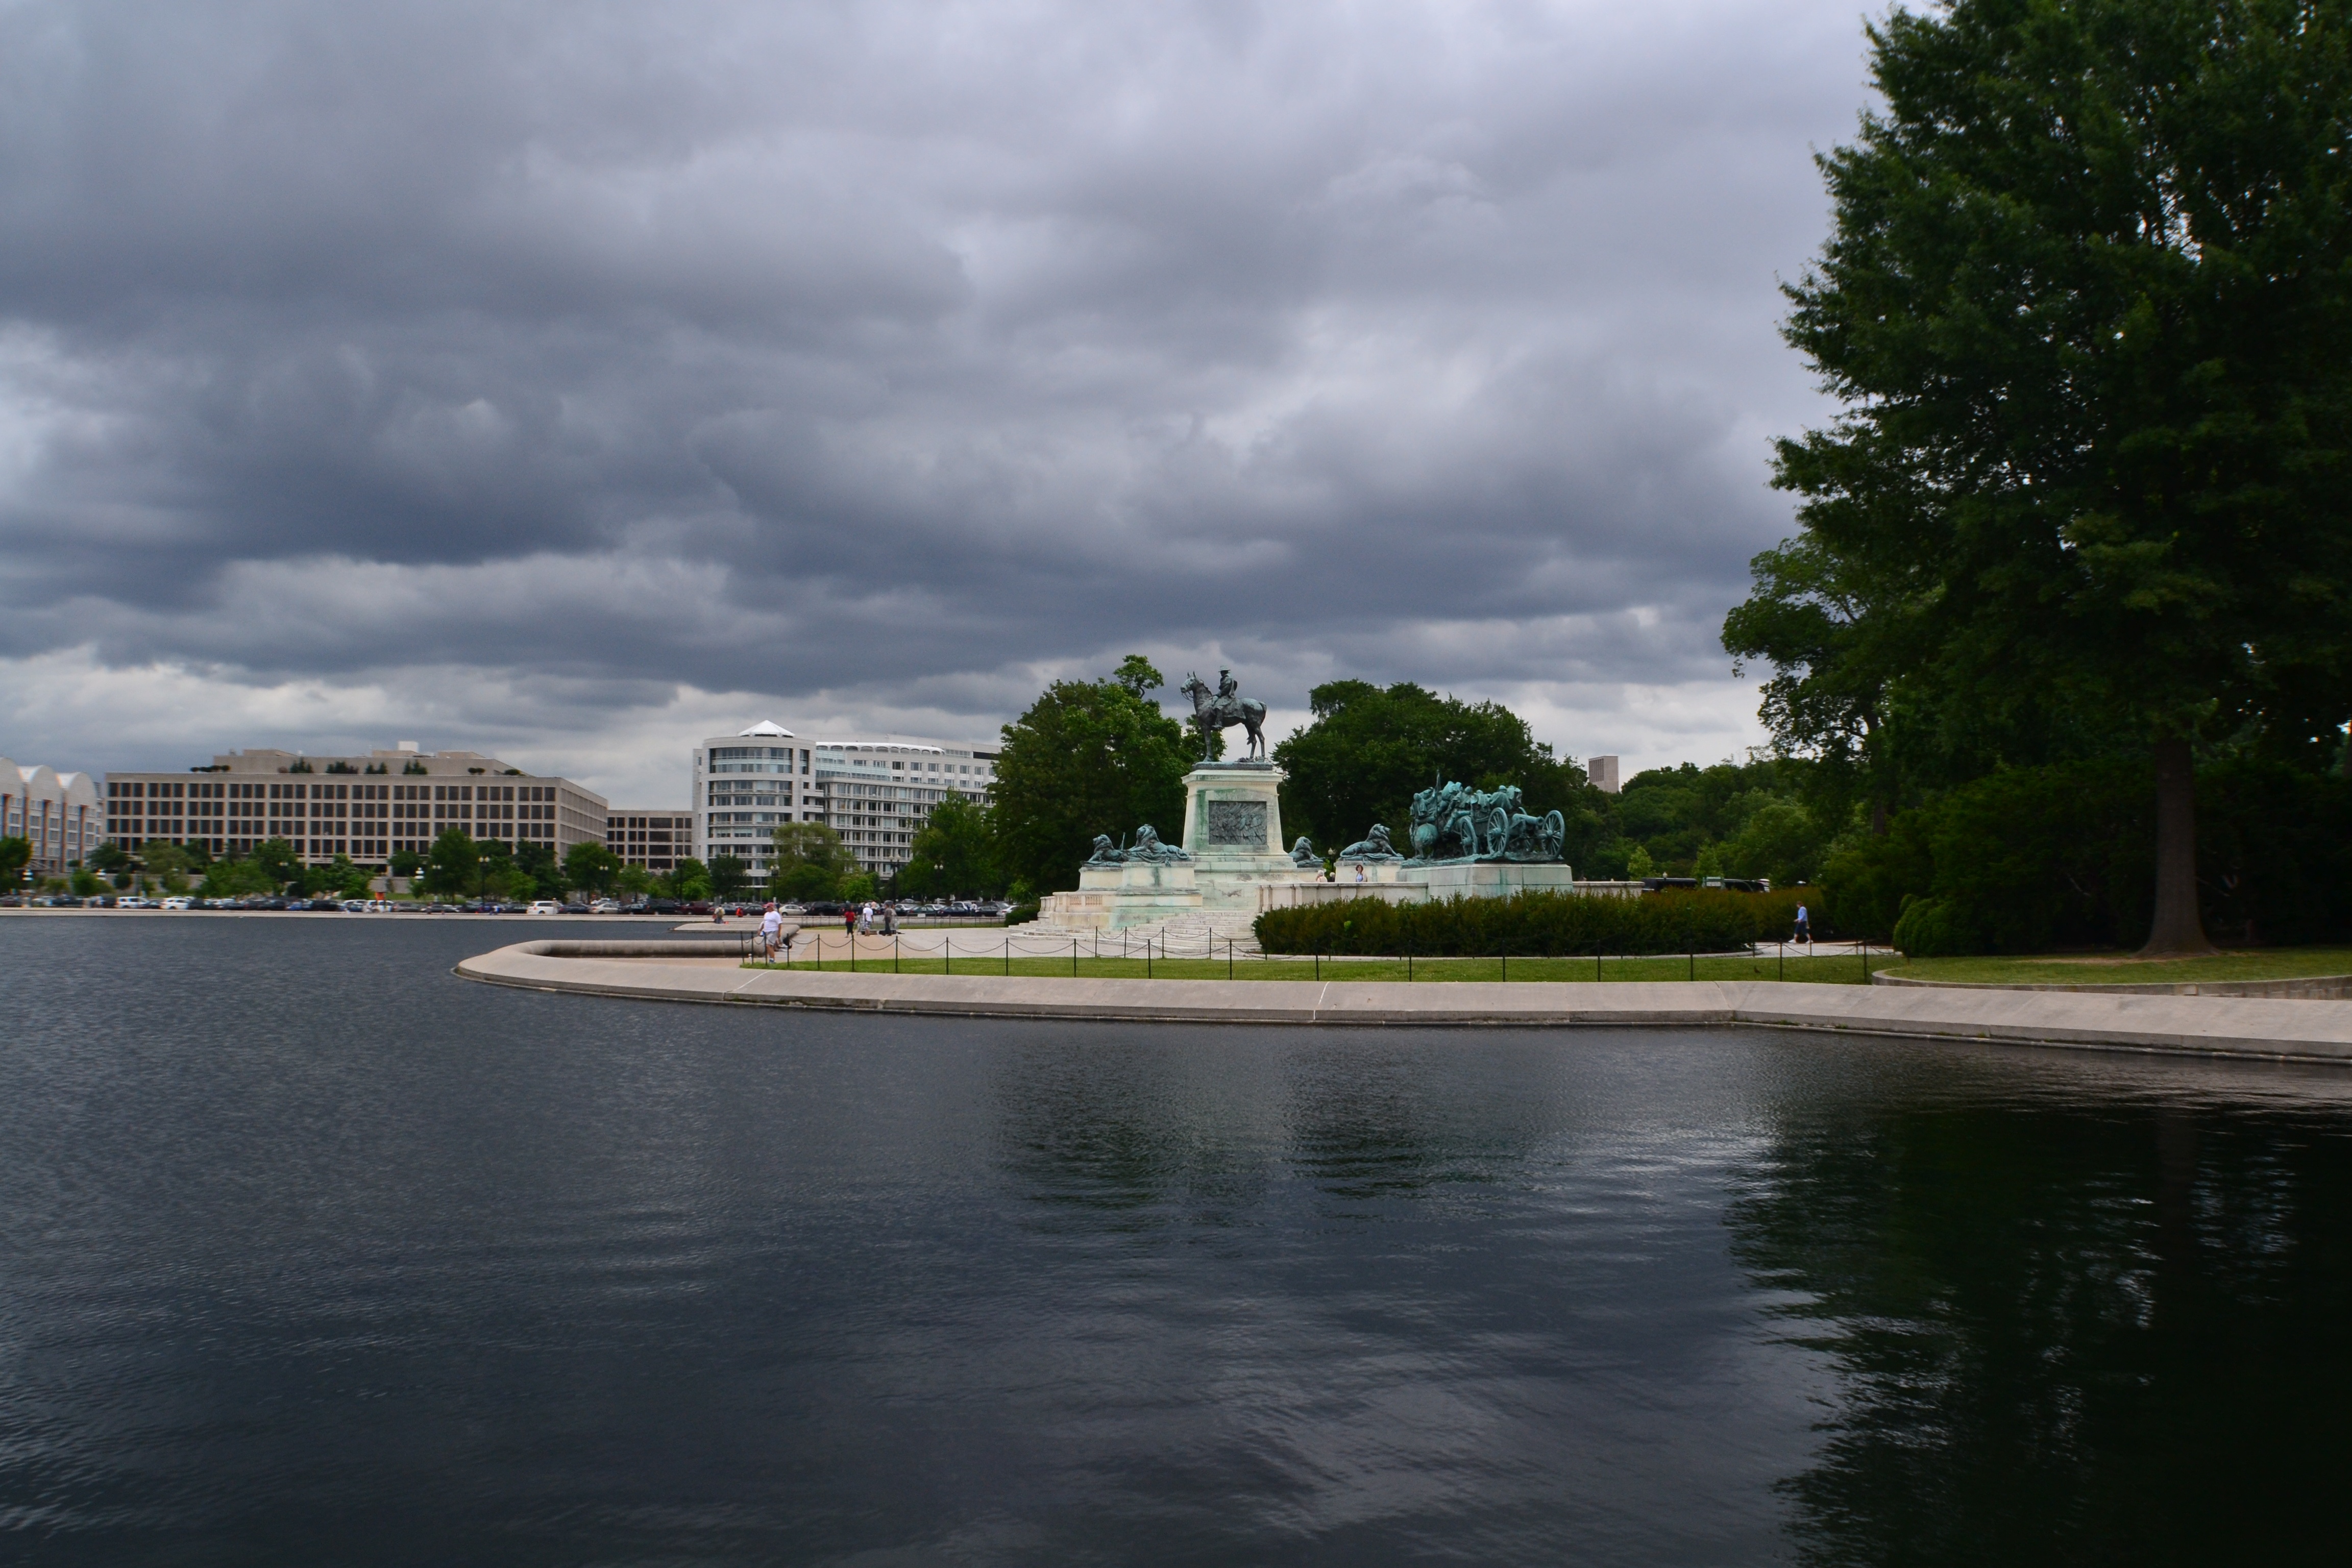
sea, tree, water, cloud, bridge, lake, river, canal, pool, reflection, reservoir, waterway, washington dc, capitol hill